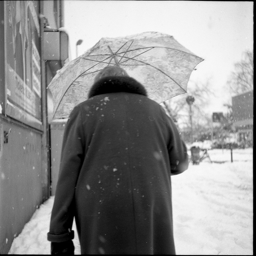
Person walking away in the snow with an umbrella up to shield them.
A person holding an umbrella in the snow.
A person in an overcoat walks down a street holding an umbrella against the snow.
An old woman walks with her umbrella in a snow storm.
A person walking down the street with an umbrella over their head.